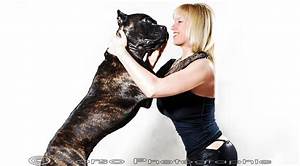
Label: cane